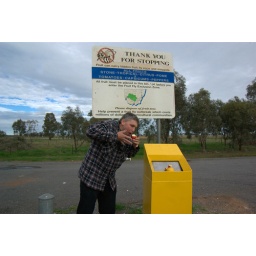
Again! Wow, how many times can you cross the fruit fly line in NSW, it is just rediculous.